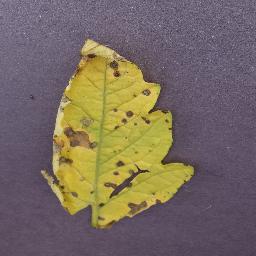
Label: Tomato___Septoria_leaf_spot